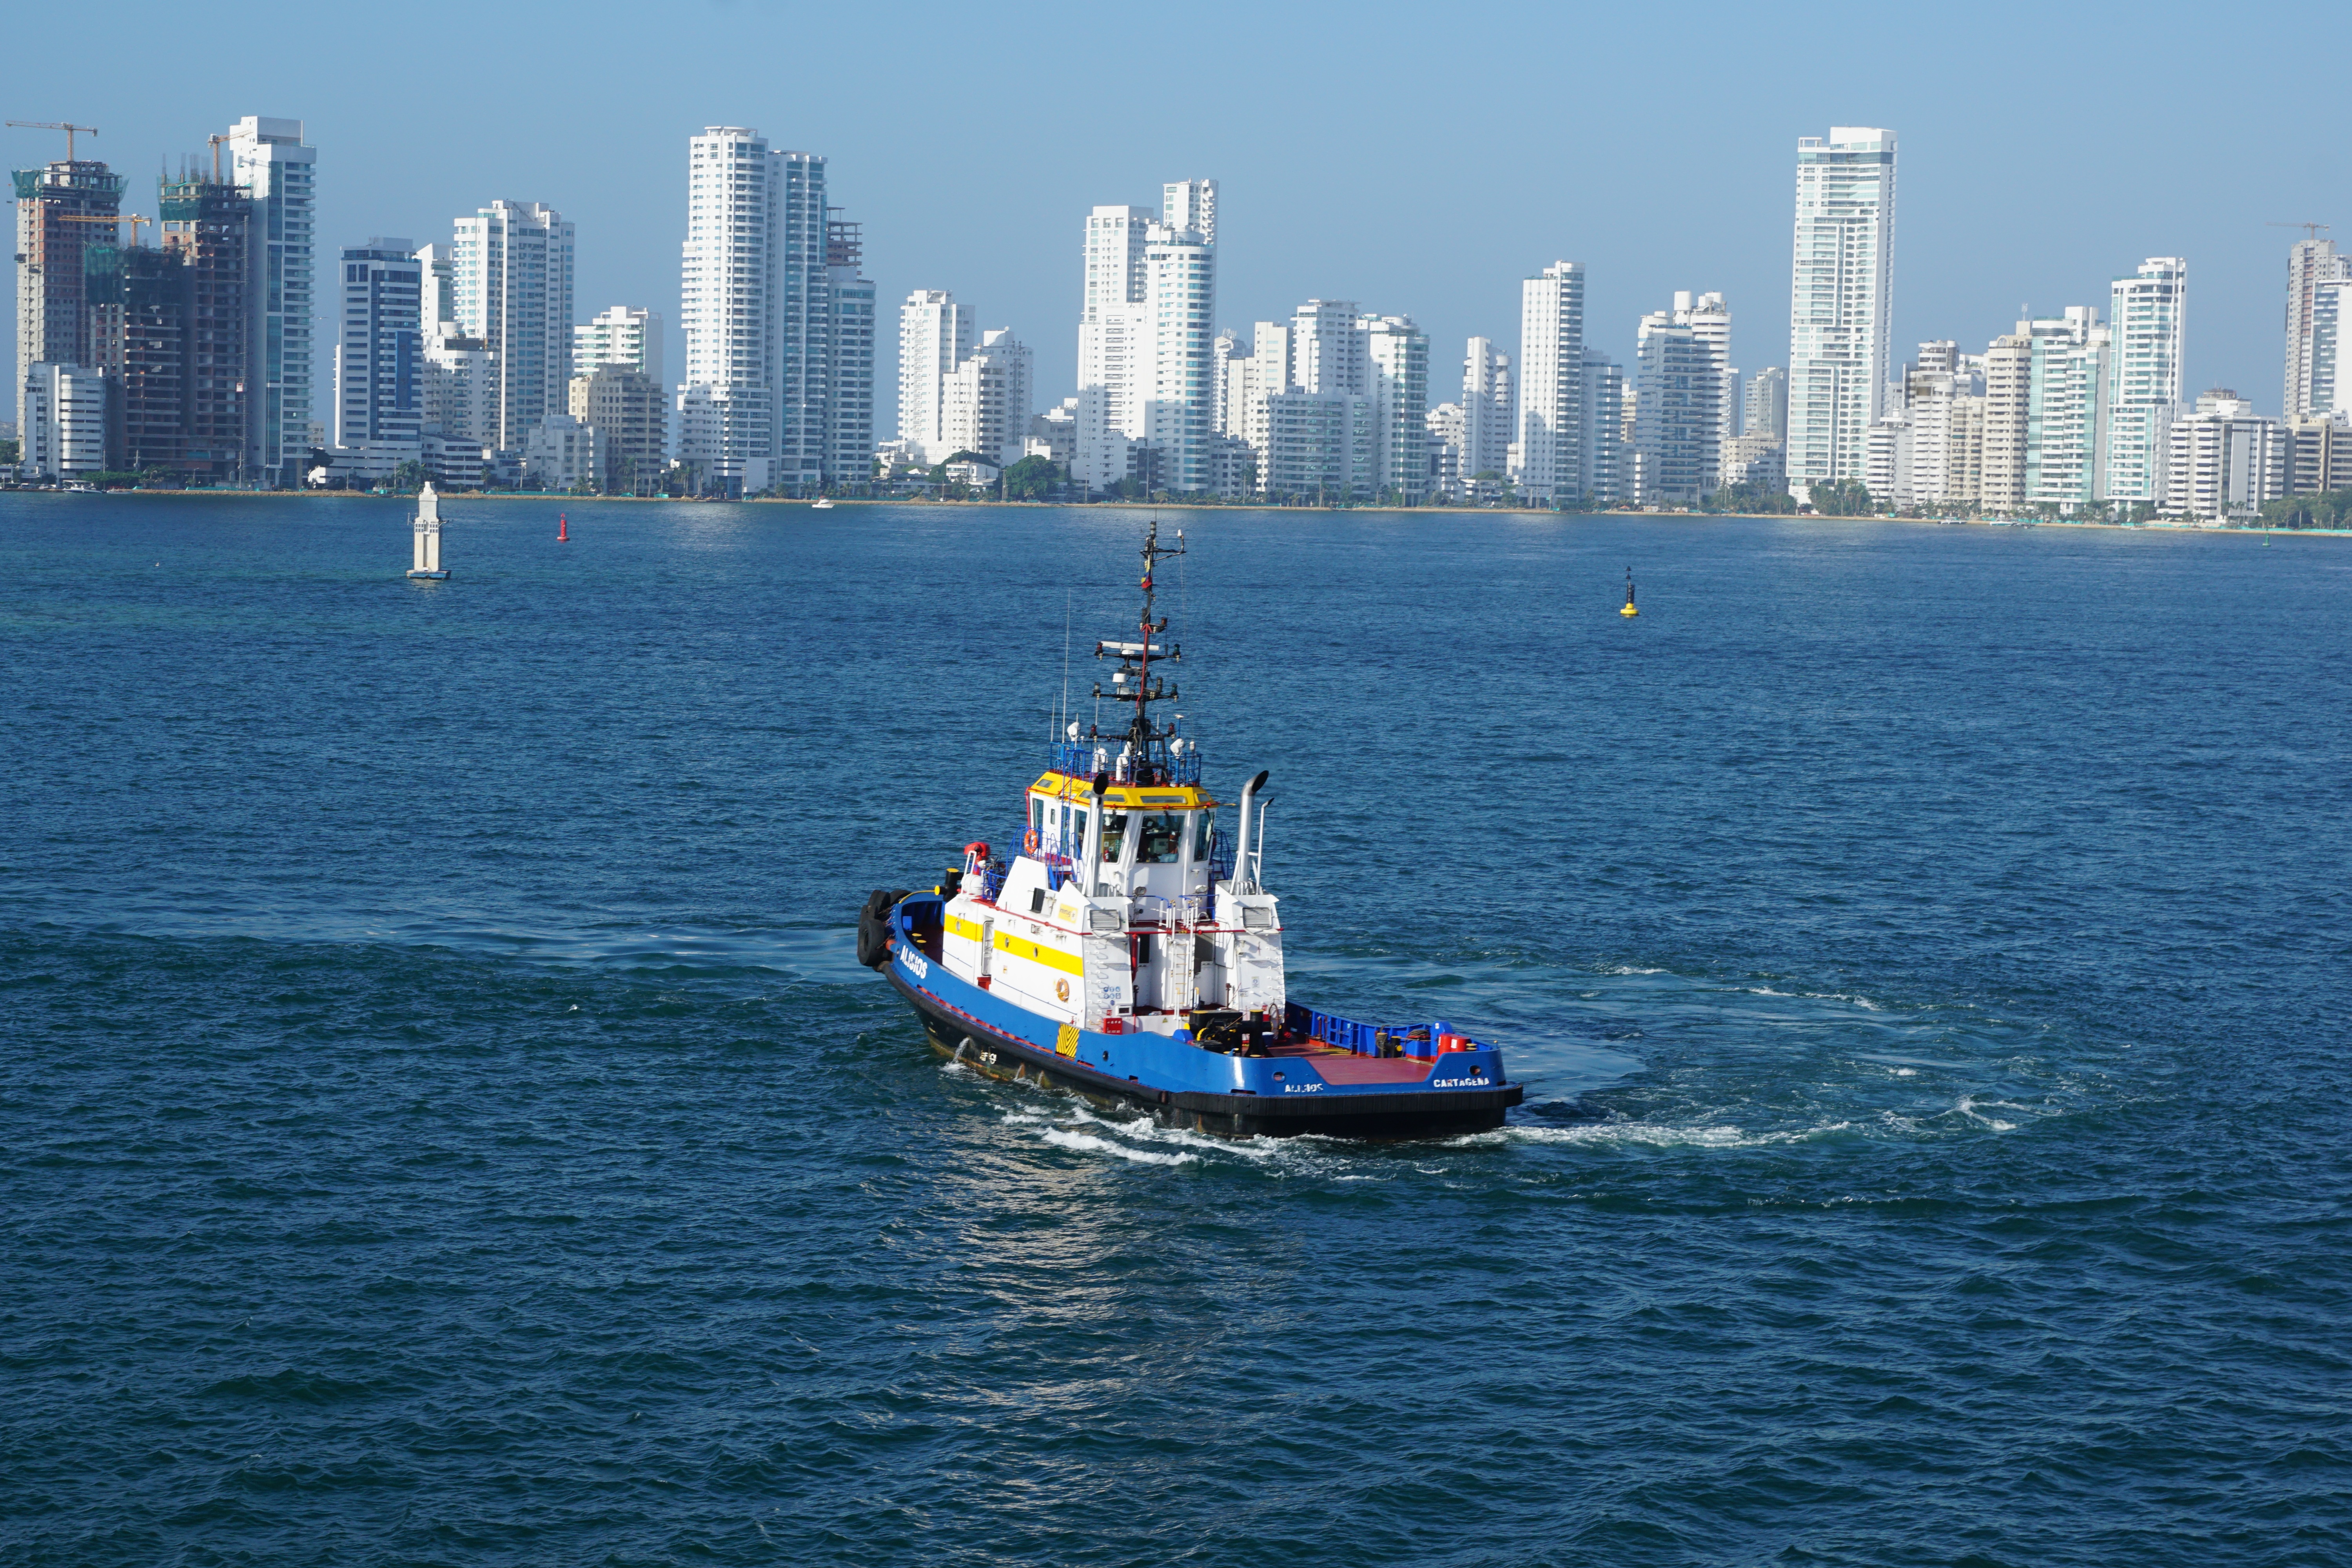
sea, coast, boat, skyline, ship, vehicle, bay, harbor, port, cargo ship, ferry, south america, channel, tugboat, watercraft, colombia, container ship, passenger ship, freight transport, kartagena